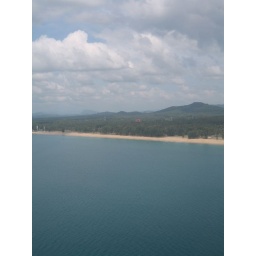
The captain had to do an emergency 360 because the plane in front of us didn't clear the runway.